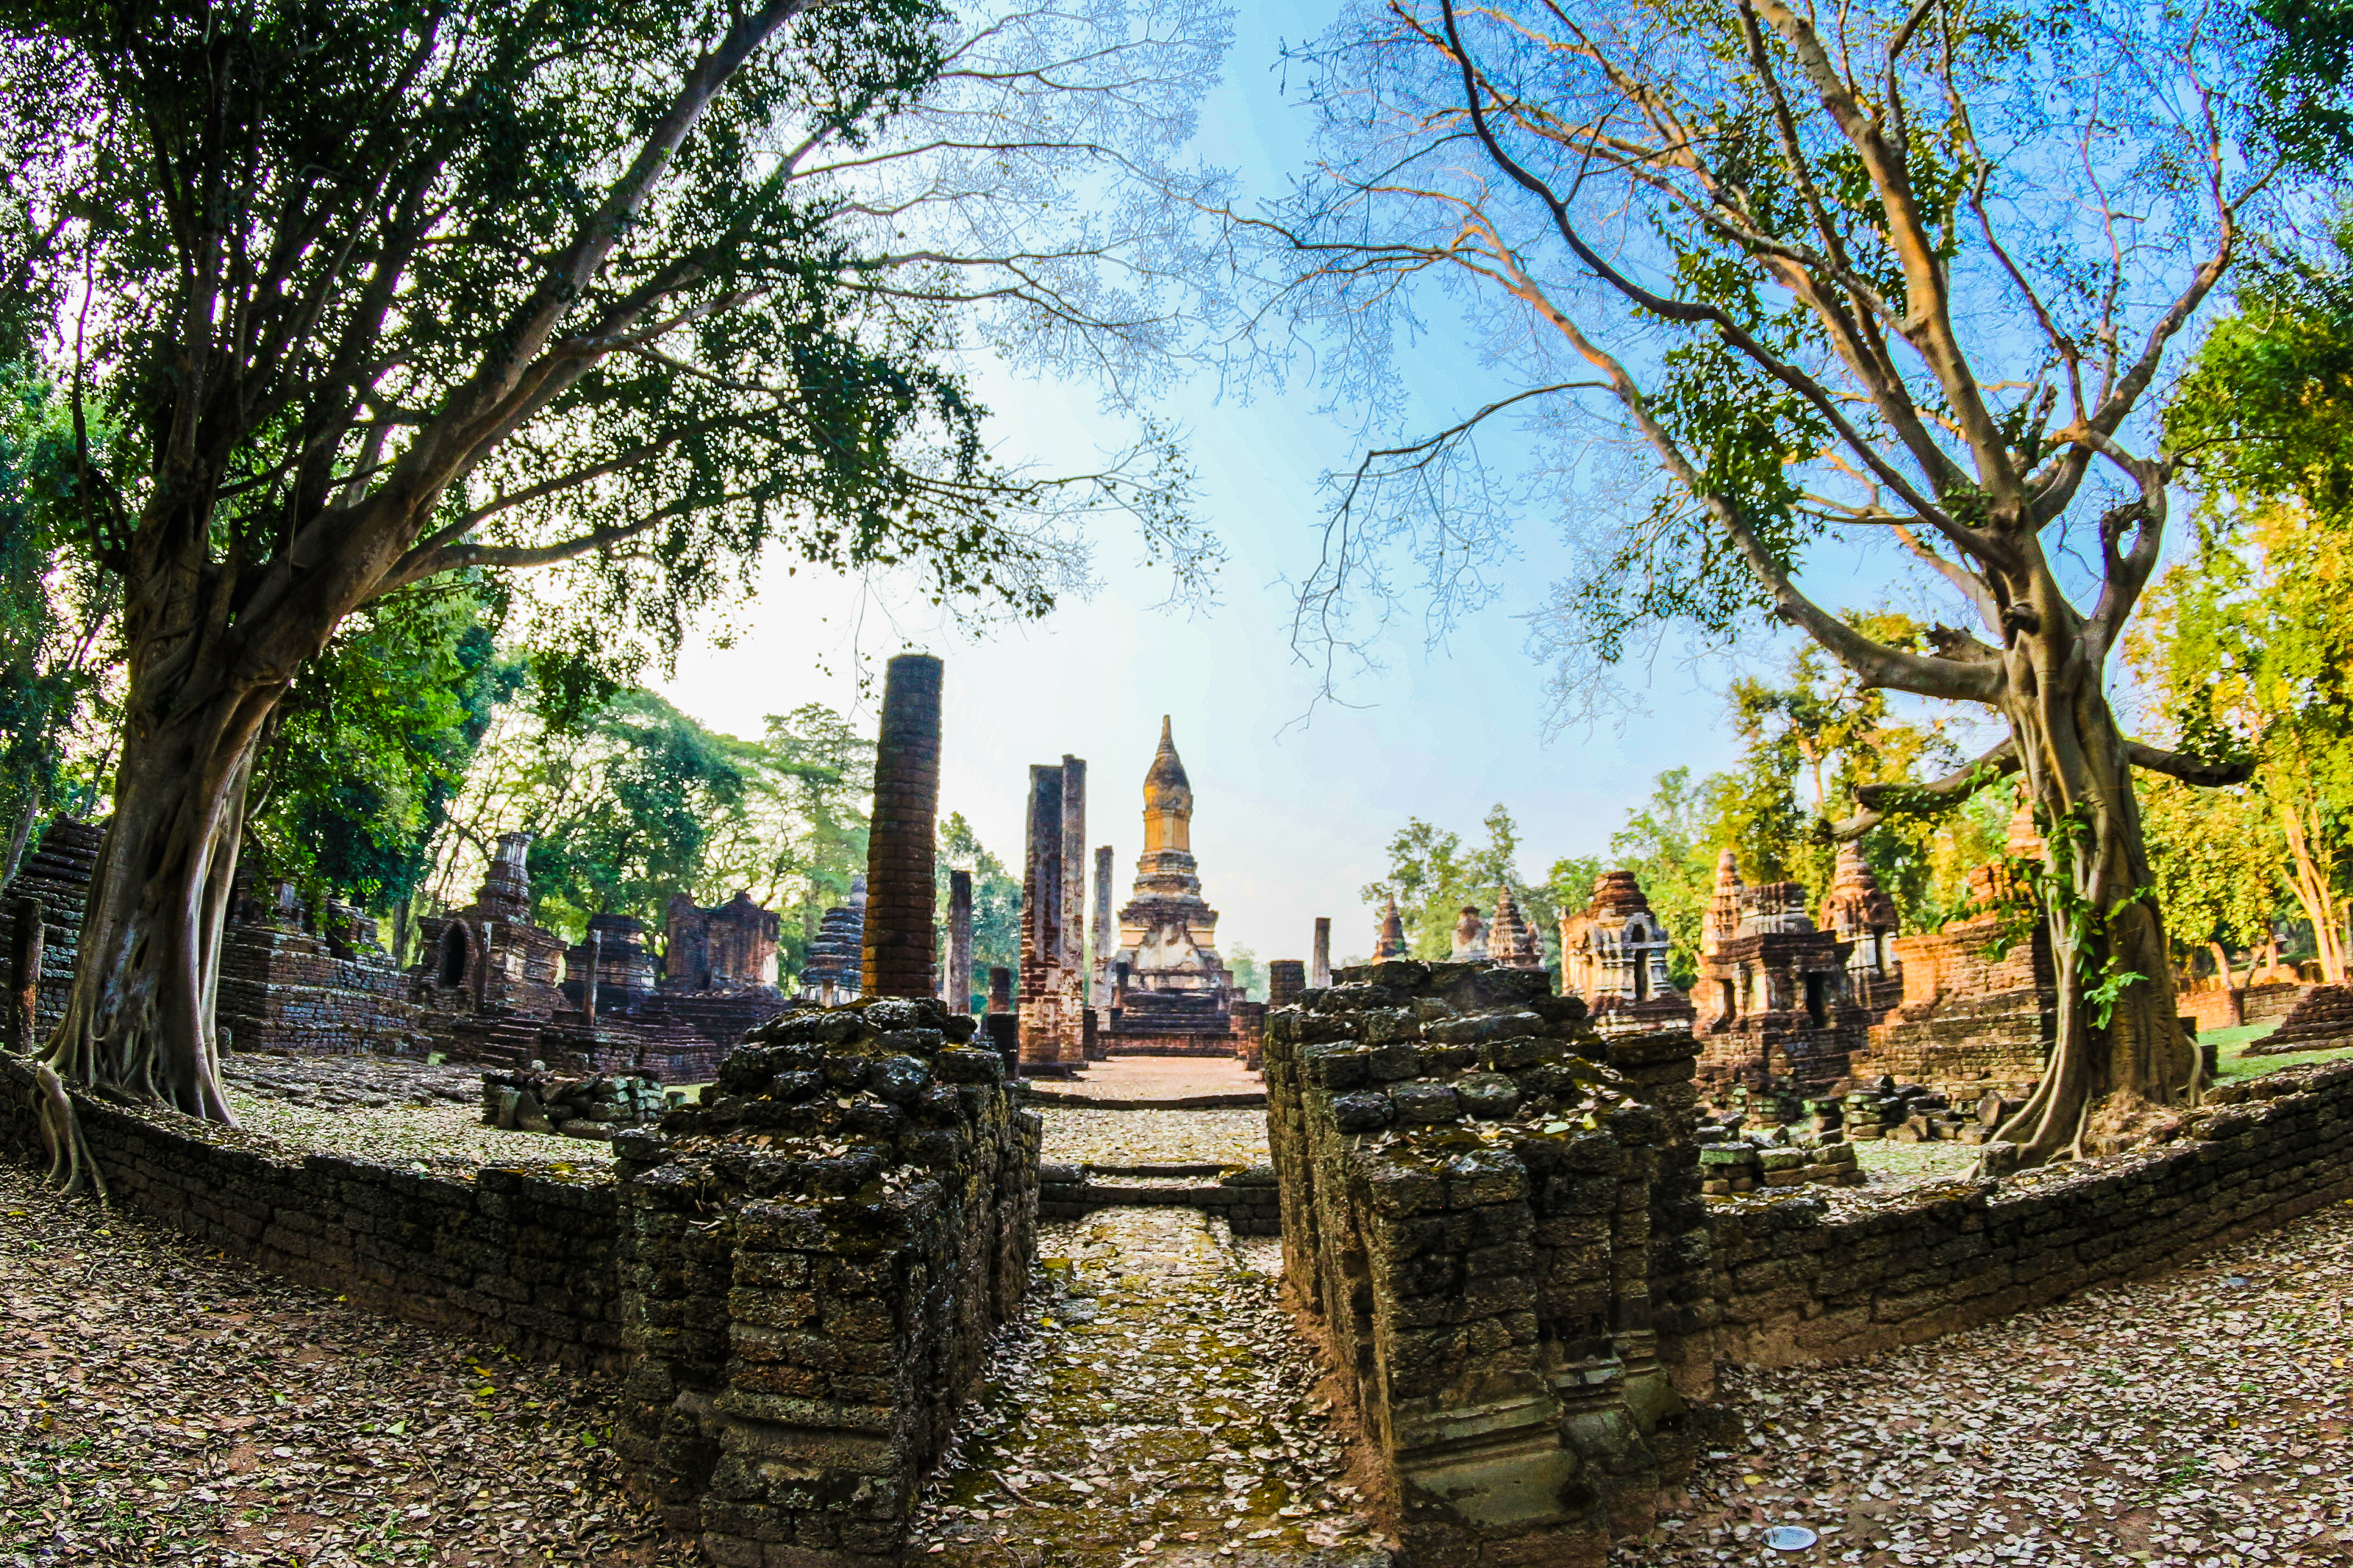
ancient, architecture, art, asia, asian, buddha, buddhism, buddhist, chang, culture, famous, heritage, historical, history, landmark, lom, old, pagoda, park, religion, satchanalai, si, siam, statue, stone, sukhothai, temple, thai, thailand, tourist, travel, unesco, wat, water, nature, sky, tree, daytime, fisheye lens, photography, waterway, reflection, urban area, city, woody plant, river, plant, landscape, panorama, building, sunlight, cloud, tourism, watercourse, bank, historic site, ruins, ancient history, world, metropolis